Misumenops

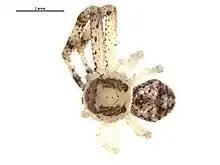
"Misumenops bellulus"

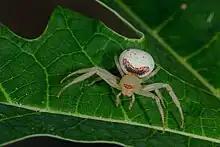
"Misumenops callinurus" in Brazil

Most species of this genus occur in the Americas from Canada to Argentina, with only a few exceptions: